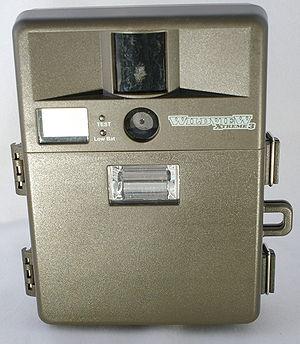
Un piège photographique est un dispositif permettant de faire des photographies d'êtres vivants sans intervention humaine.